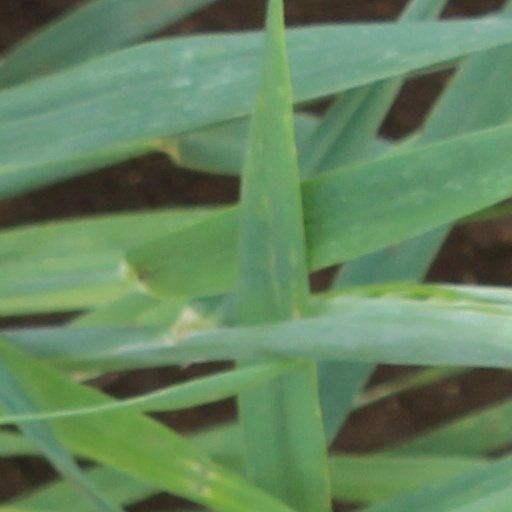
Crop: wheat